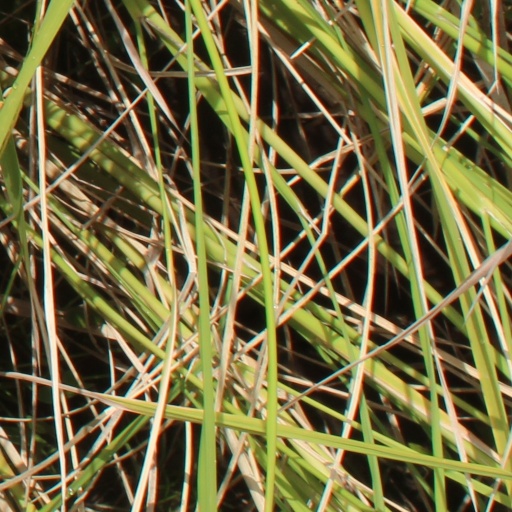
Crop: rice